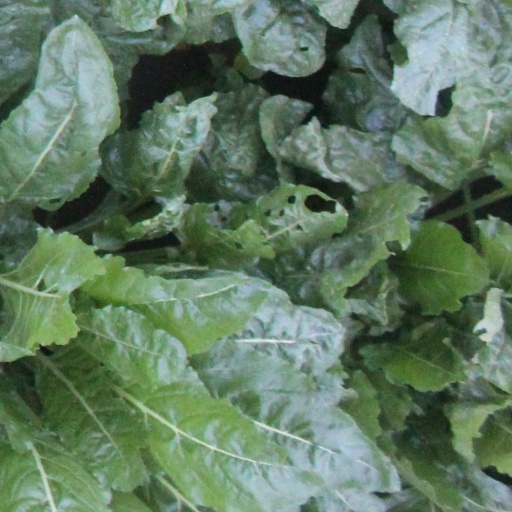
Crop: sugar beet